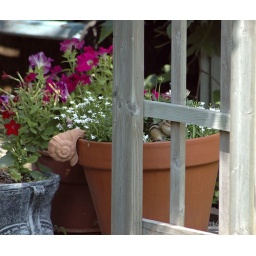
Chipmunk in flower pot - July 2005